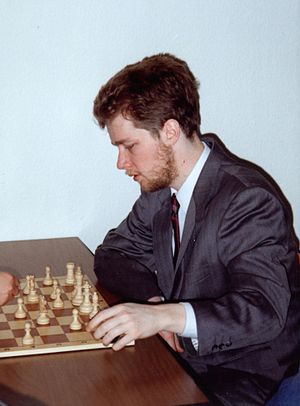
Aleksandr Khalifman
Aleksandr Khalifman 1994.
Aleksandr Valerevitj Khalifman er en rusisk stormester i skak og tidligere verdensmester i FIDE i 1999.